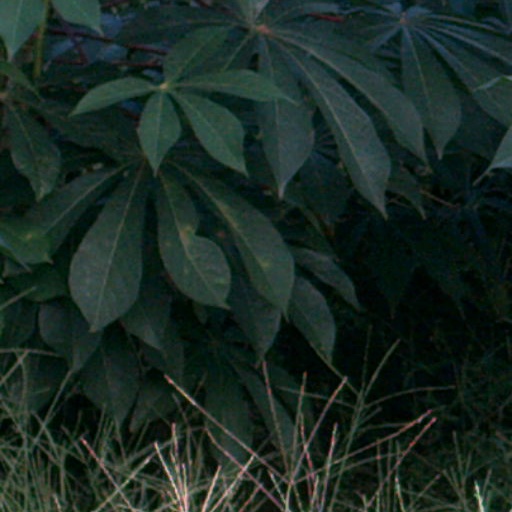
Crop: cassava